Tourism in Uganda

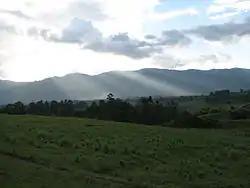
The Rwenzori Mountains in southwestern Uganda.

Presently, the Ministry of Tourism, Wildlife and Antiquities and the Uganda Tourism Board maintain information along with statistics pertaining to tourism for the country. There has been increased investment in tourism, particularly in travel accommodation and related facilities; this has enhanced tourists' experience in the country.